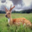
Label: deer